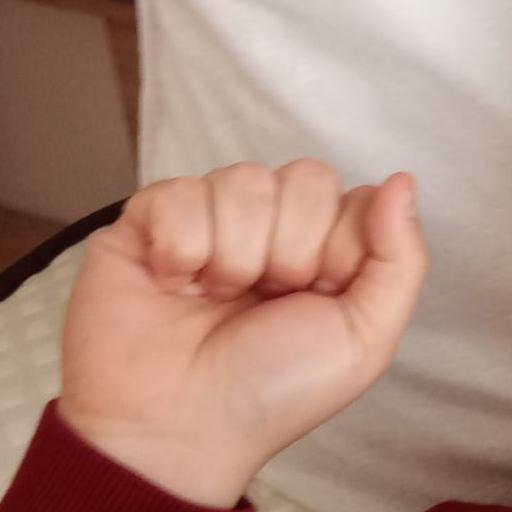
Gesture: fist